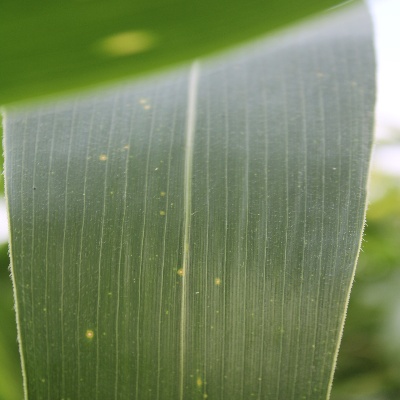
Crop: Maize
Condition: leaf spot